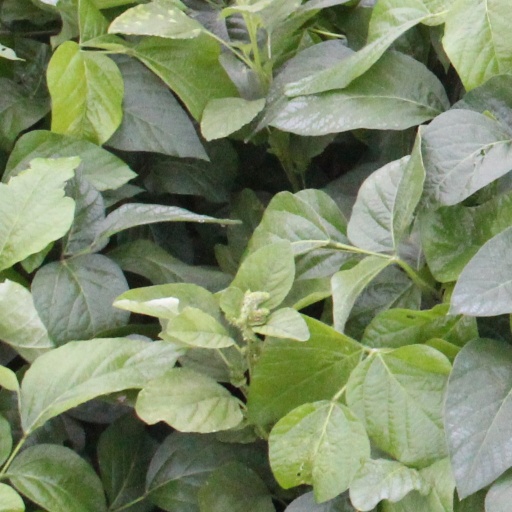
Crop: soybean